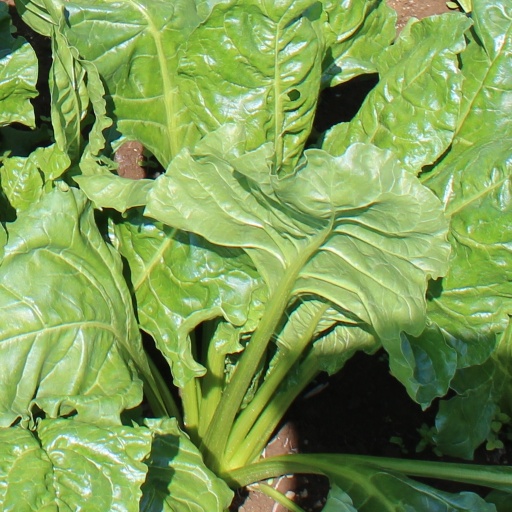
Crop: sugar beet